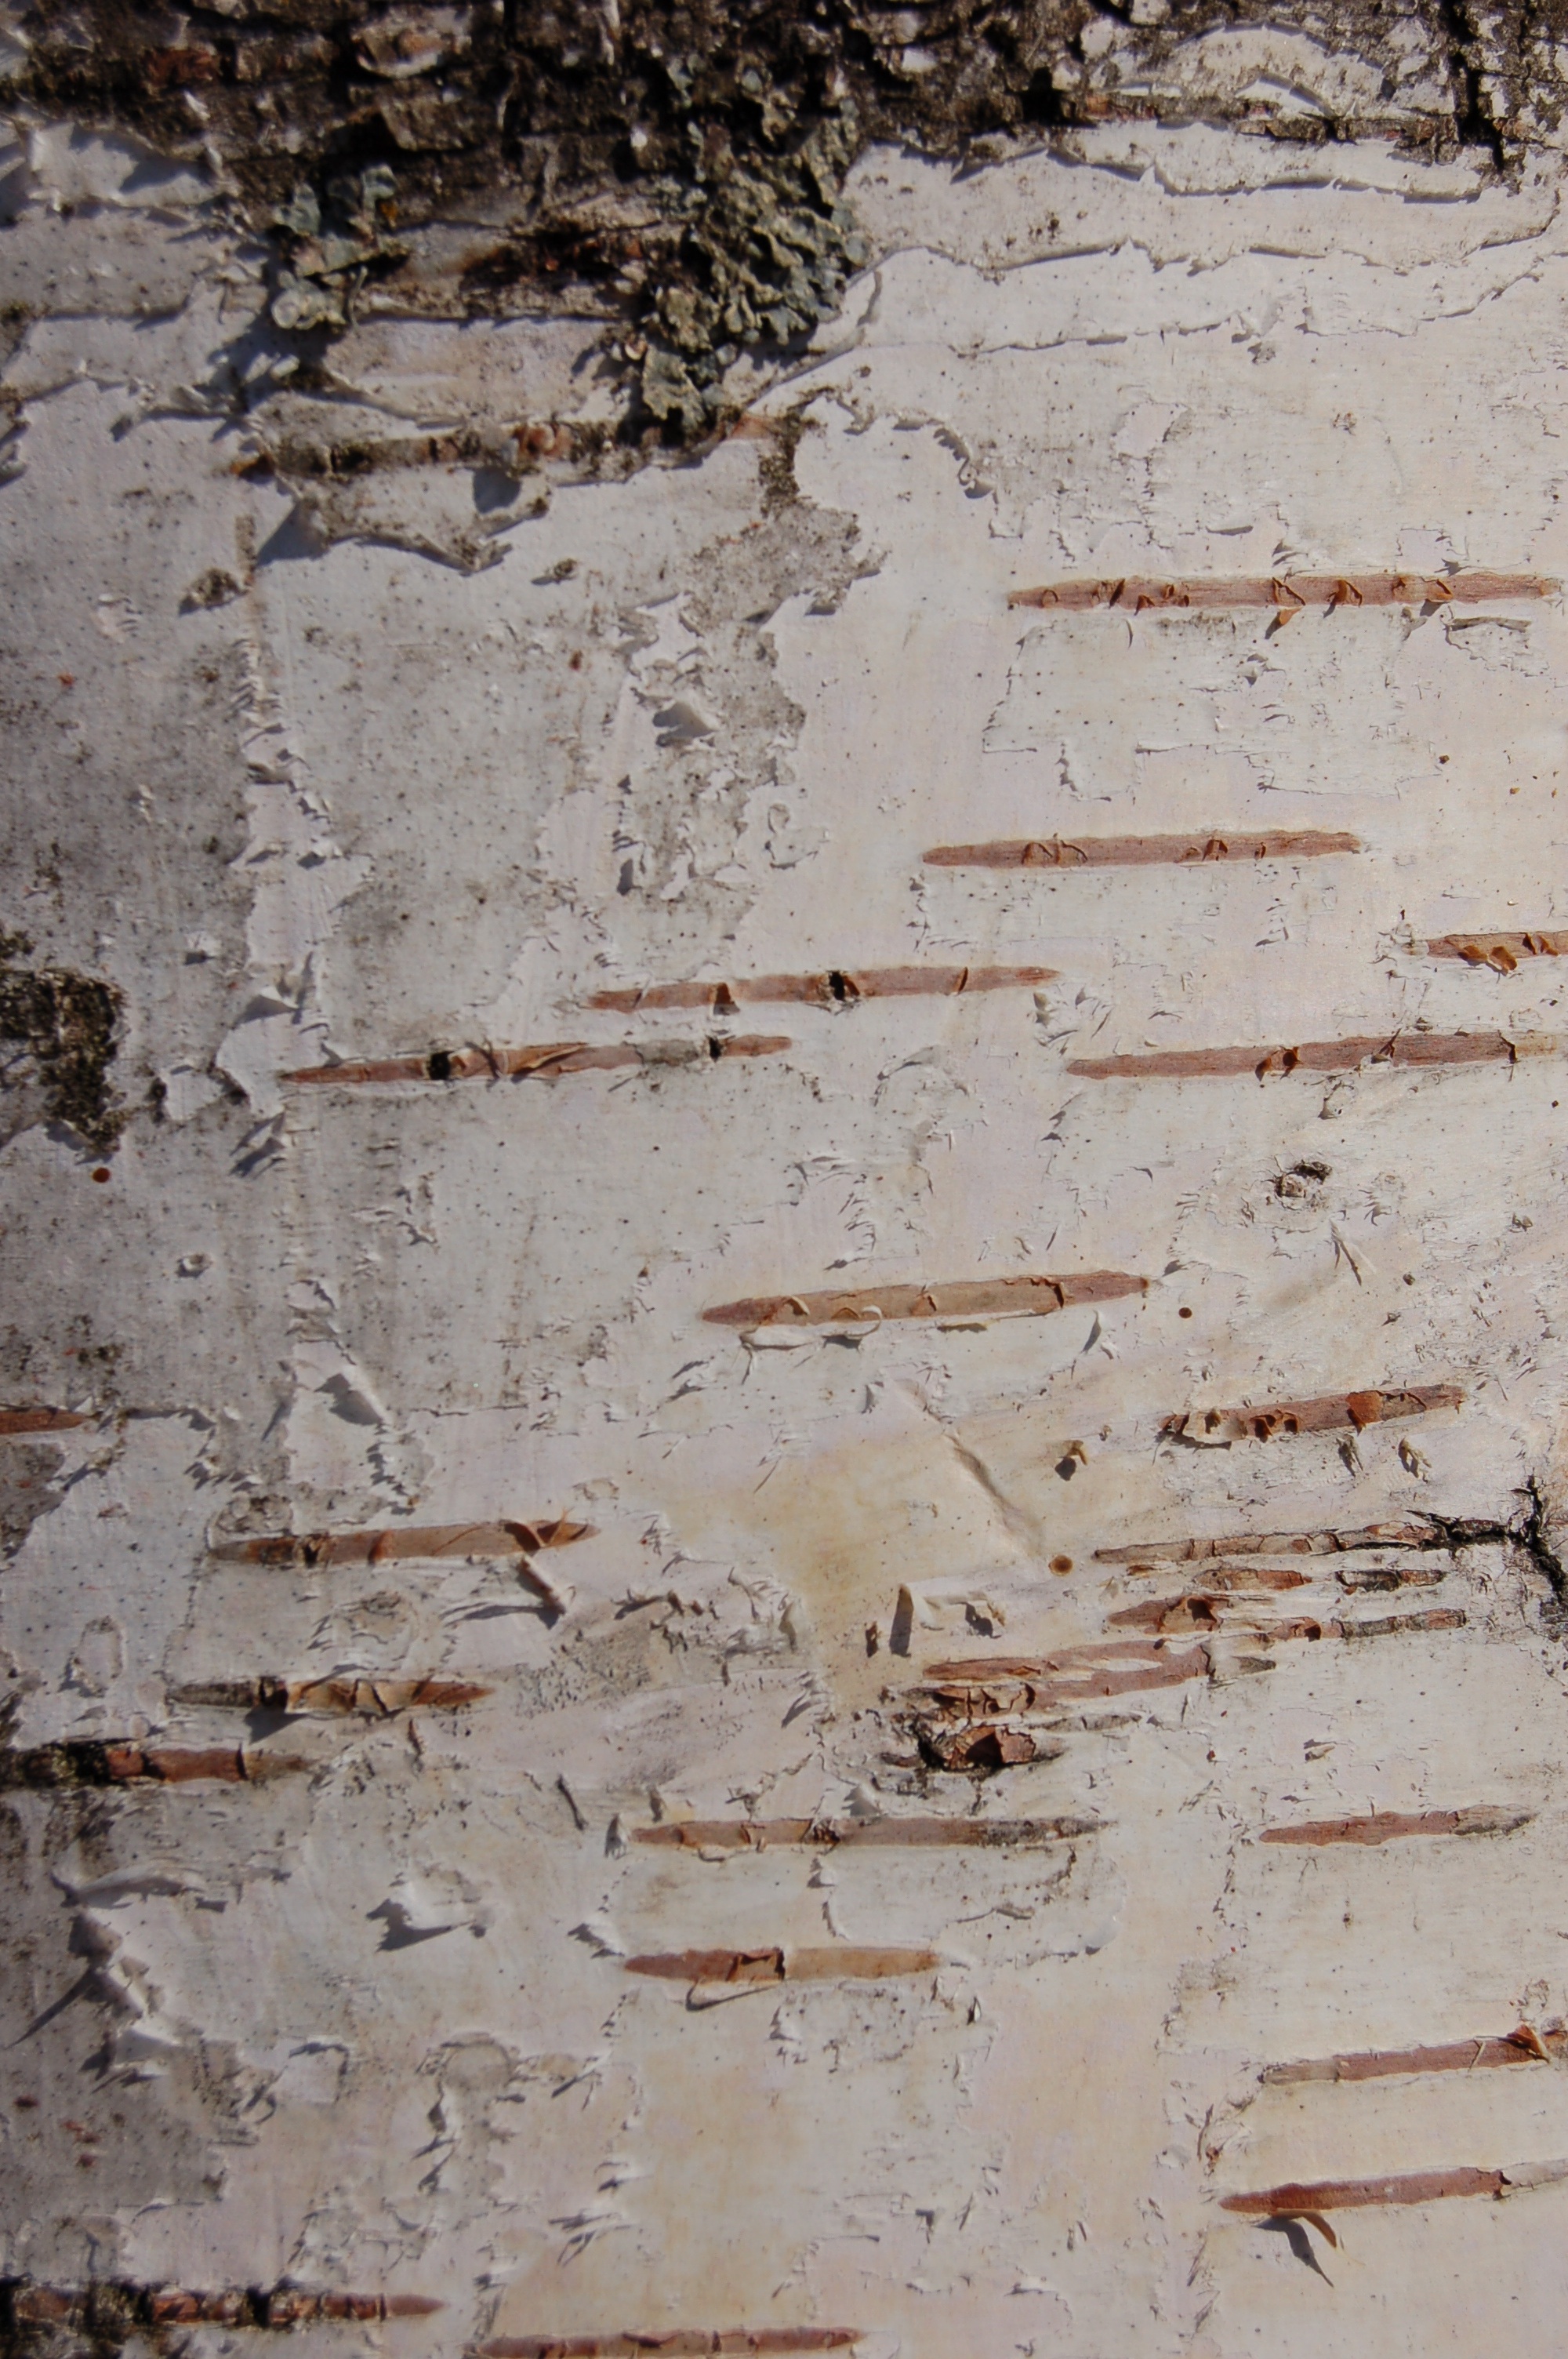
tree, nature, wood, texture, floor, trunk, wall, bark, birch, soil, stone wall, brick, material, trees, geology, flooring, birch bark, ancient history